Digital rhetoric

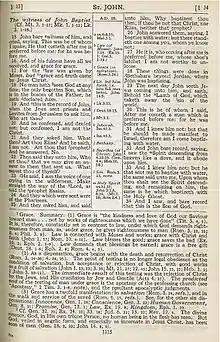
The Scofield Bible, which used annotations to explain portions of the text, and relate it to other portions of the book

By the 1960s, early computers had become more prominent in many environments, and began seeing application outside of math and science. In 1964, Harvard's Allan B. Ellis published an analysis of how computers could be used to better understand literary works, through having text from "The Adventures of Huckleberry" plugged into punched cards and having the computer analyze the titular character. Between the mid-60's and early 70's, there were several experiments to investigate the potential for computers in the grading of academic papers. These computers were programmed to approximate the way that teachers generally approached the grading process, and judge the content in its quality of vocabulary, composition, and approach to the content.